Chharabra

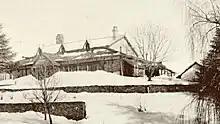
Wild Flower Hall Circa 1896

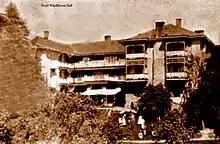
Second building of Wildflower Hall, burned down in 1993

Wildflower Hall Hotel is a luxury hotel constructed on the site of the summer residence of Lord Kitchener of Khartoum. The original hall was located higher up than the present building. After the first building was burned, a second was constructed at the present site. The first owner of Wildflower Hall was G.H.M. Batten, CS, private secretary to Earl Lytton (1876–1880). The Hall is also said to have been a favourite retreat of Lord Ripon. The most famous resident of Wildflower Hall was the Commander-in-Chief of the Indian Armed Forces, Lord Kitchener, who spent a considerable amount of money laying out the gardens, and planting trees and flowers. Immediately upon his arrival at Shimla, Lord Kitchener secured lease of the property from the then owner Mrs. Goldstien.